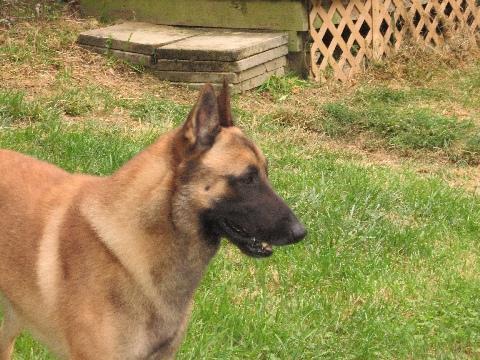
malinois